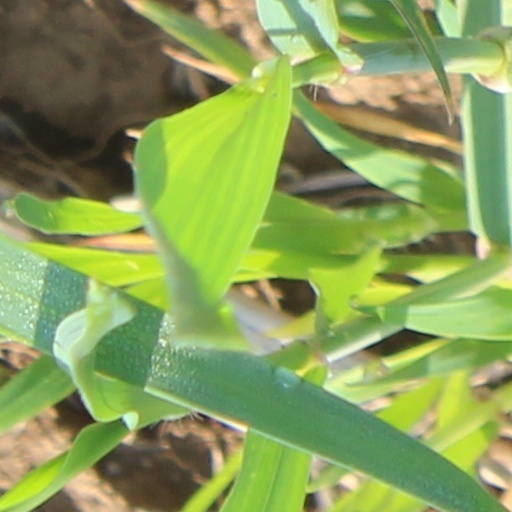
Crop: wheat